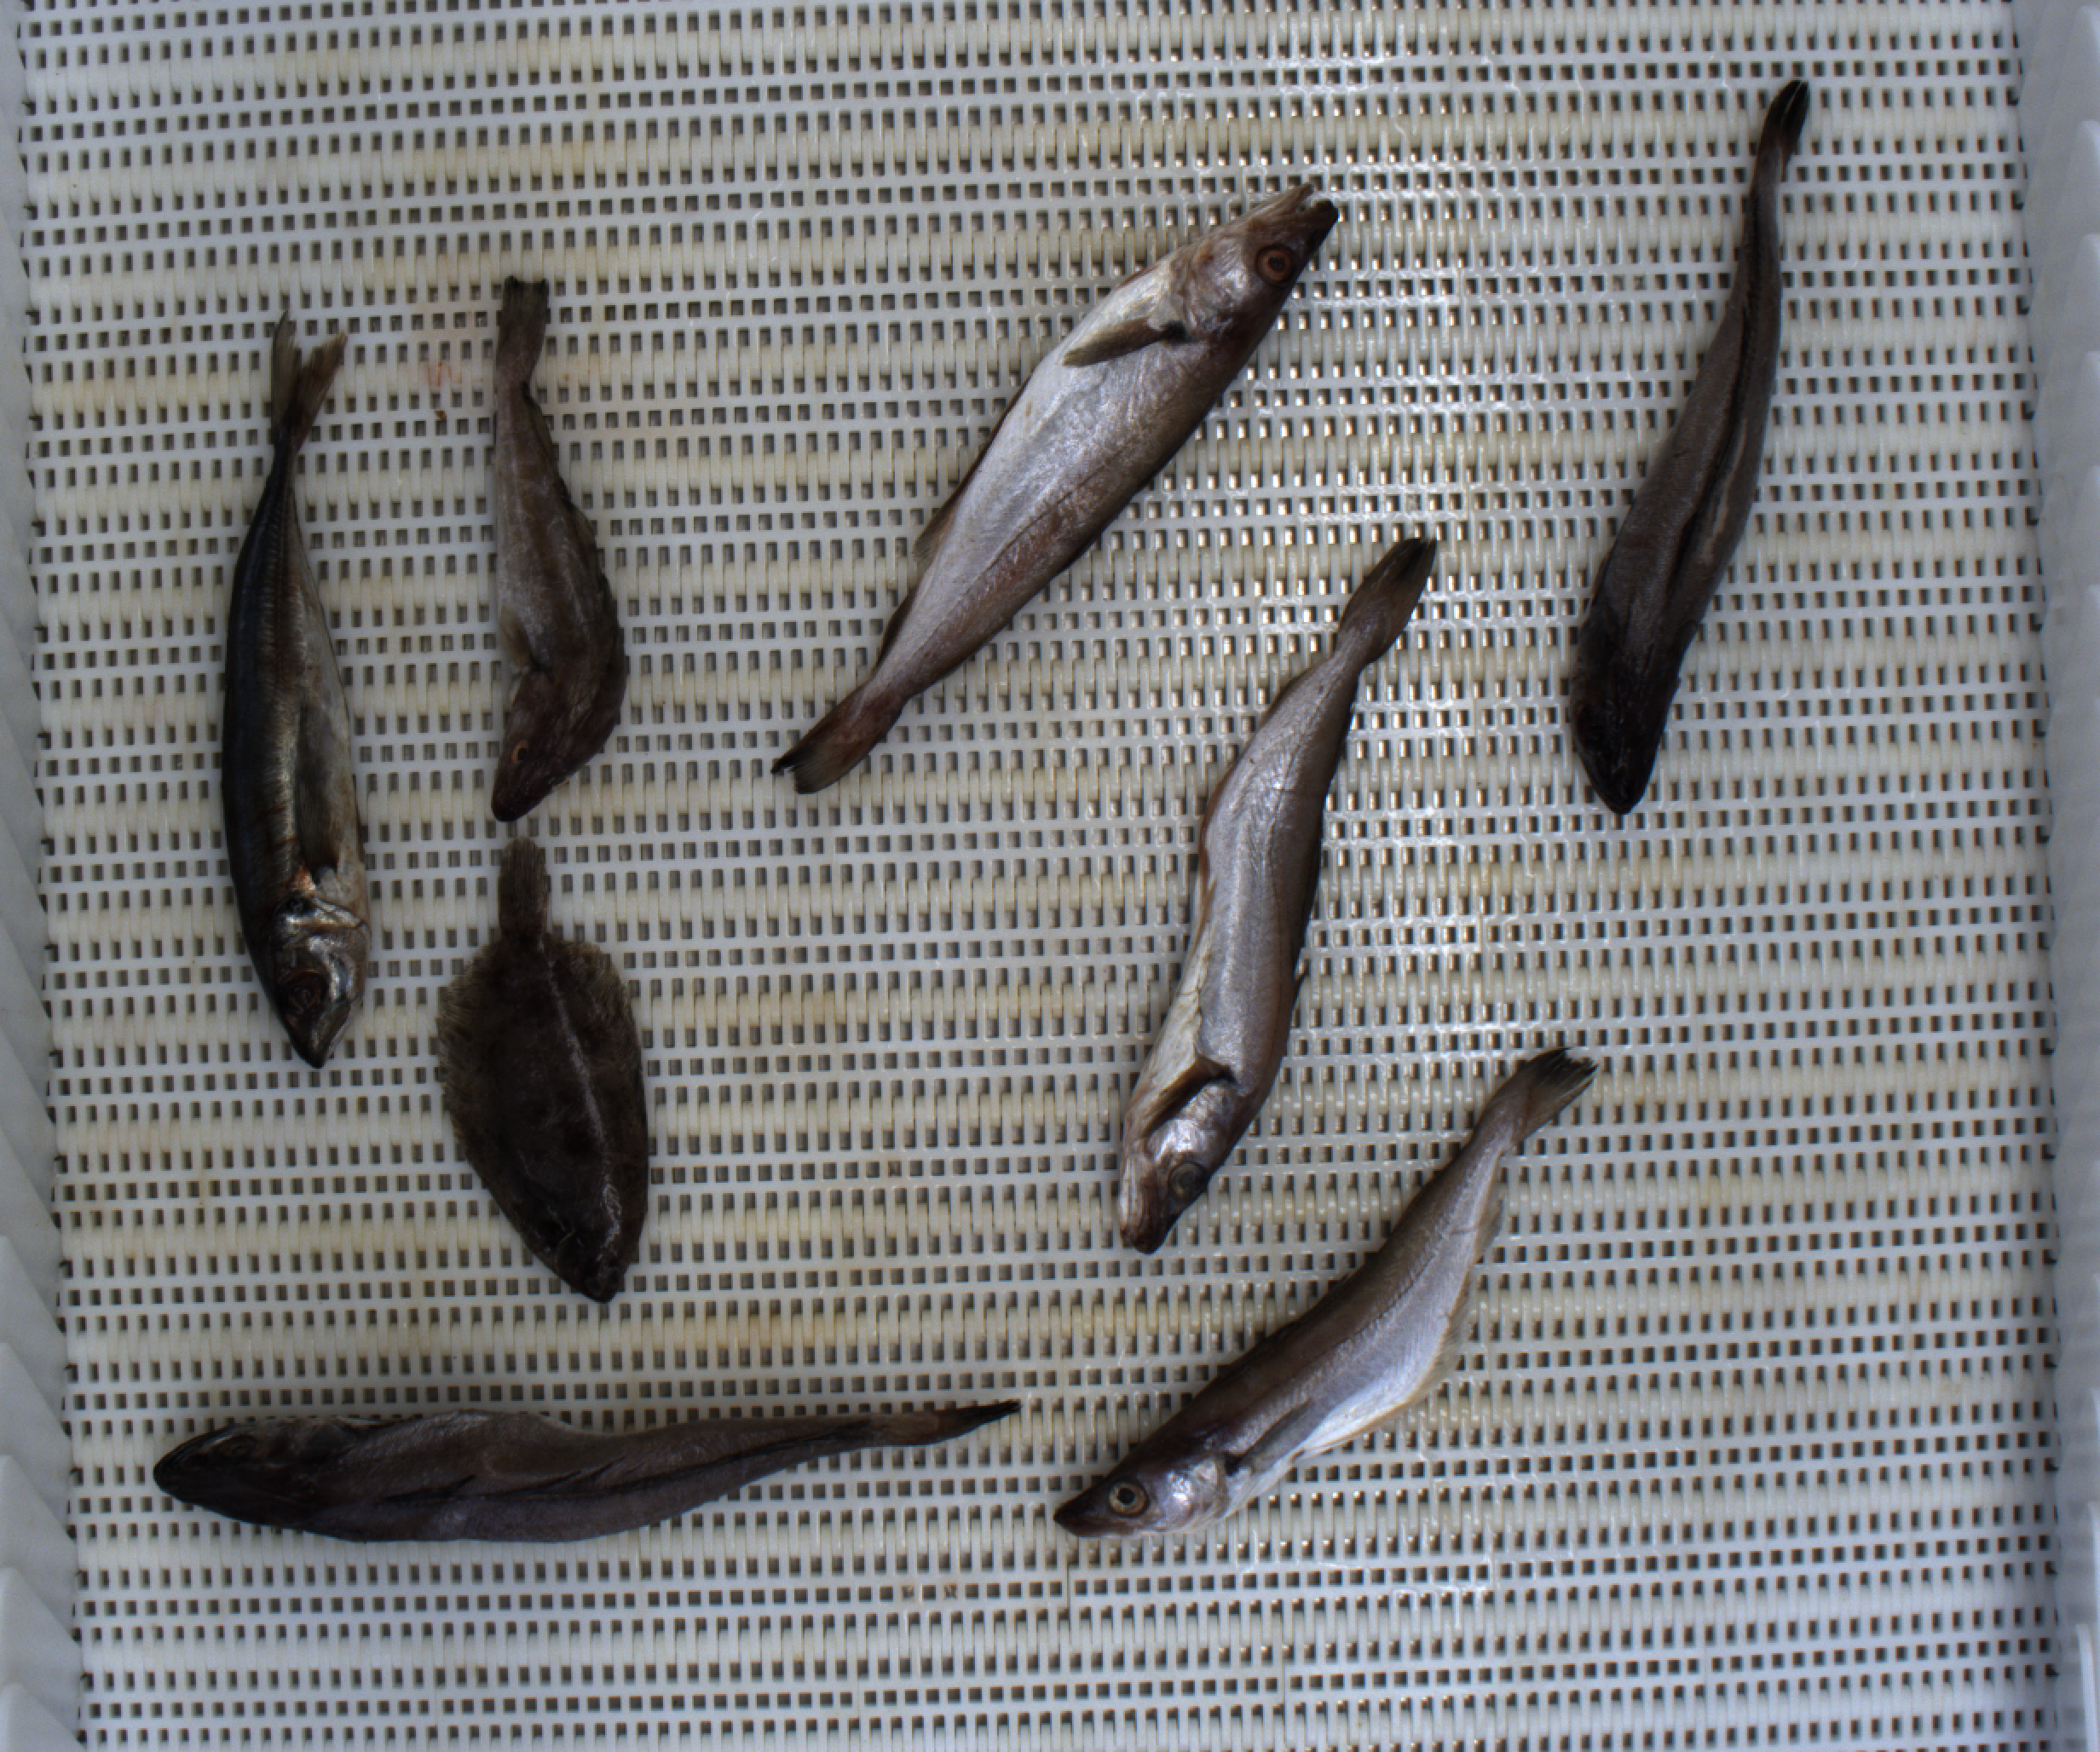
Total fish: 8
Cod: 1
Haddock: 0
Whiting: 3
Hake: 2
Horse mackerel: 1
Saithe: 0
Other: 1